José Luis Picardo

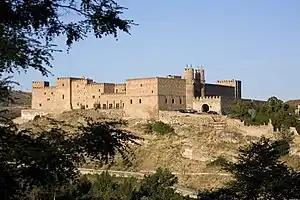
Parador de Siguenza in 2014. The main barbican entrance is on the right.

Picardo designed a typical Hispanic-Arabic layout with two central patios, one of which would be the centre of the public area, and the other the centre of the service department. The layout would effectively reproduce that of the original fortress. Even though it was an entirely new building, in keeping with his previous works for Paradores Picardo ensured it would be in vernacular form and would appear to be historic and as if elements of it had been there for centuries. The south and east walls of the building, which descended well below the parade ground level, would have four floors, and be sloping steeply outwards towards the ground below the cliff, allowing for the installation of rooms within them. Conversely, on the parade ground entrance side of the building there would be only two floors.